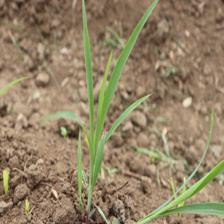
Label: Sorghum